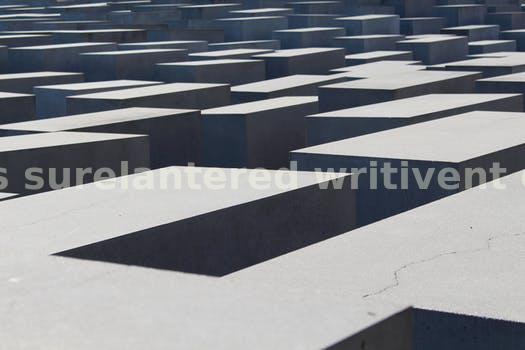
Label: Watermark